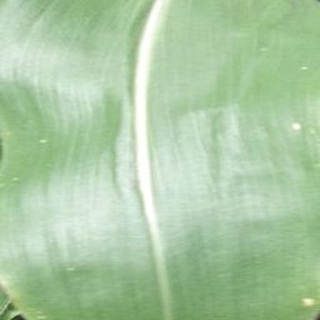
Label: healthy_corn